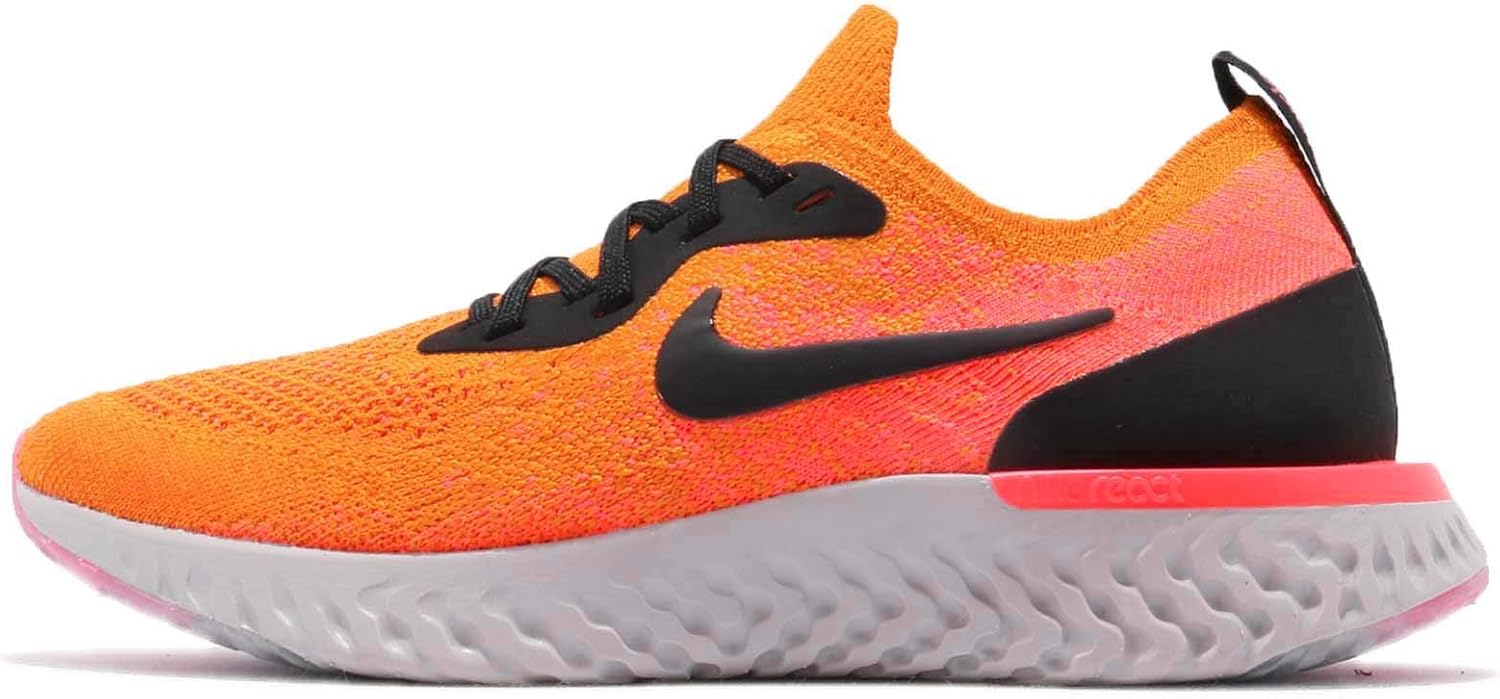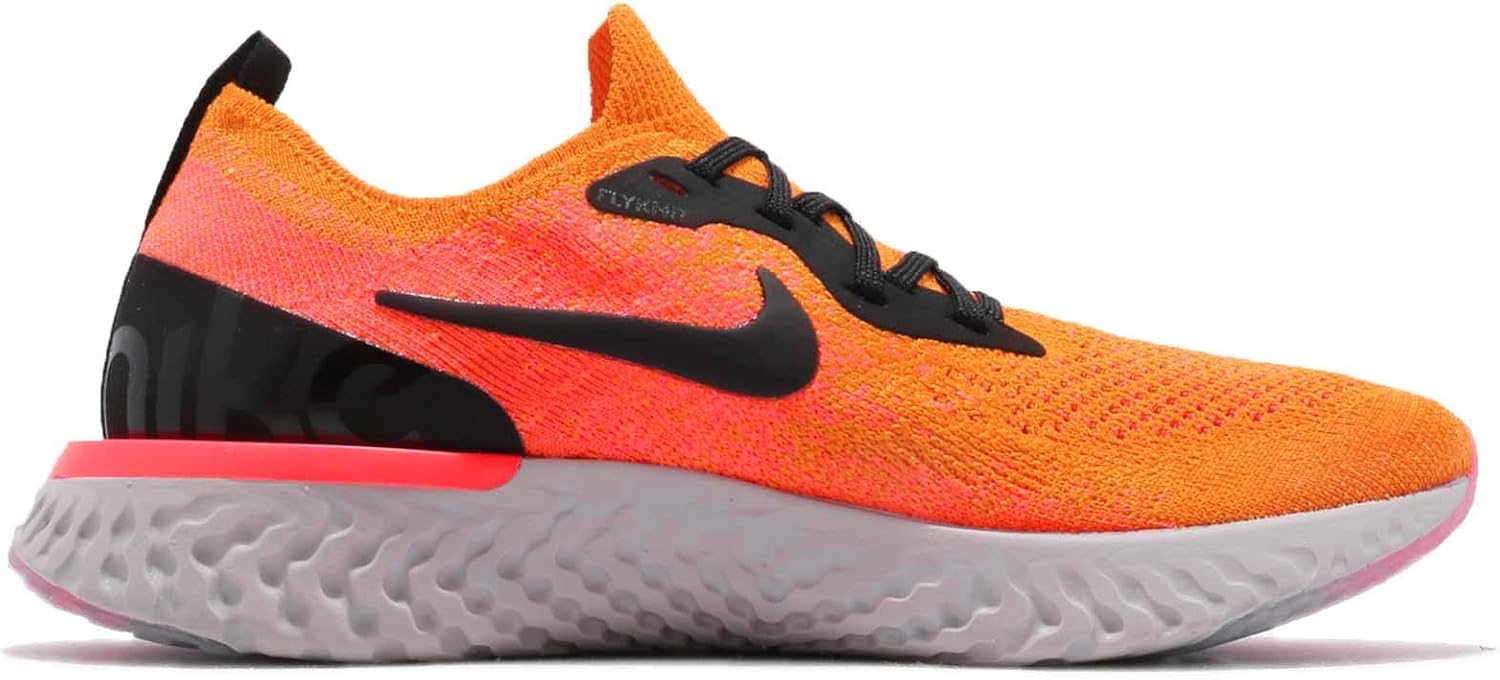
Nike Womens Epic React Flyknit Running Trainers AQ0070 Sneakers Shoes (UK 4 US 6.5 EU 37.5, Copper Flash Black 800)
Category: AMAZON FASHION
Nike Womens Epic React Flyknit Running Trainers AQ0070 Sneakers Shoes
Features: Rubber sole